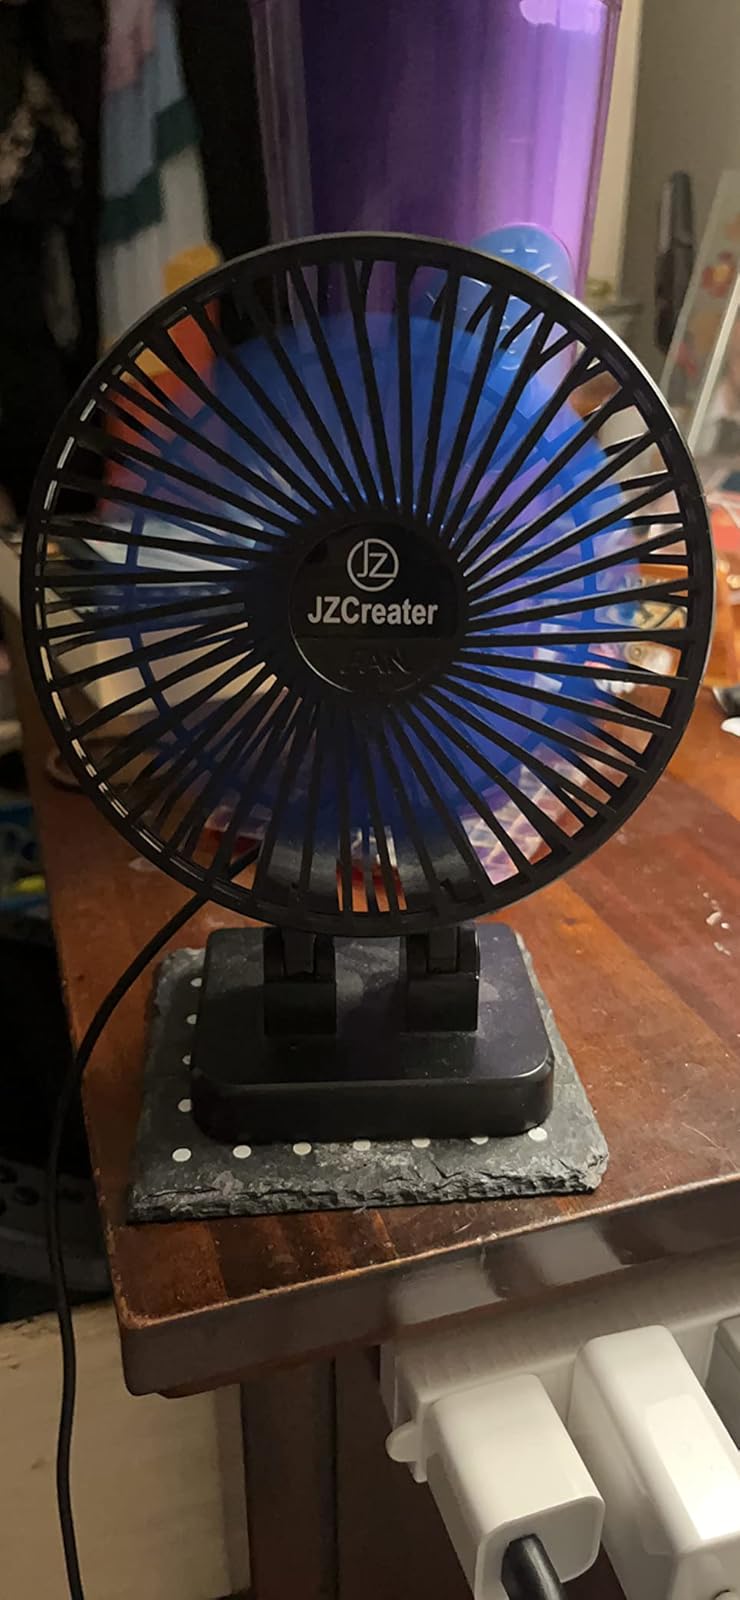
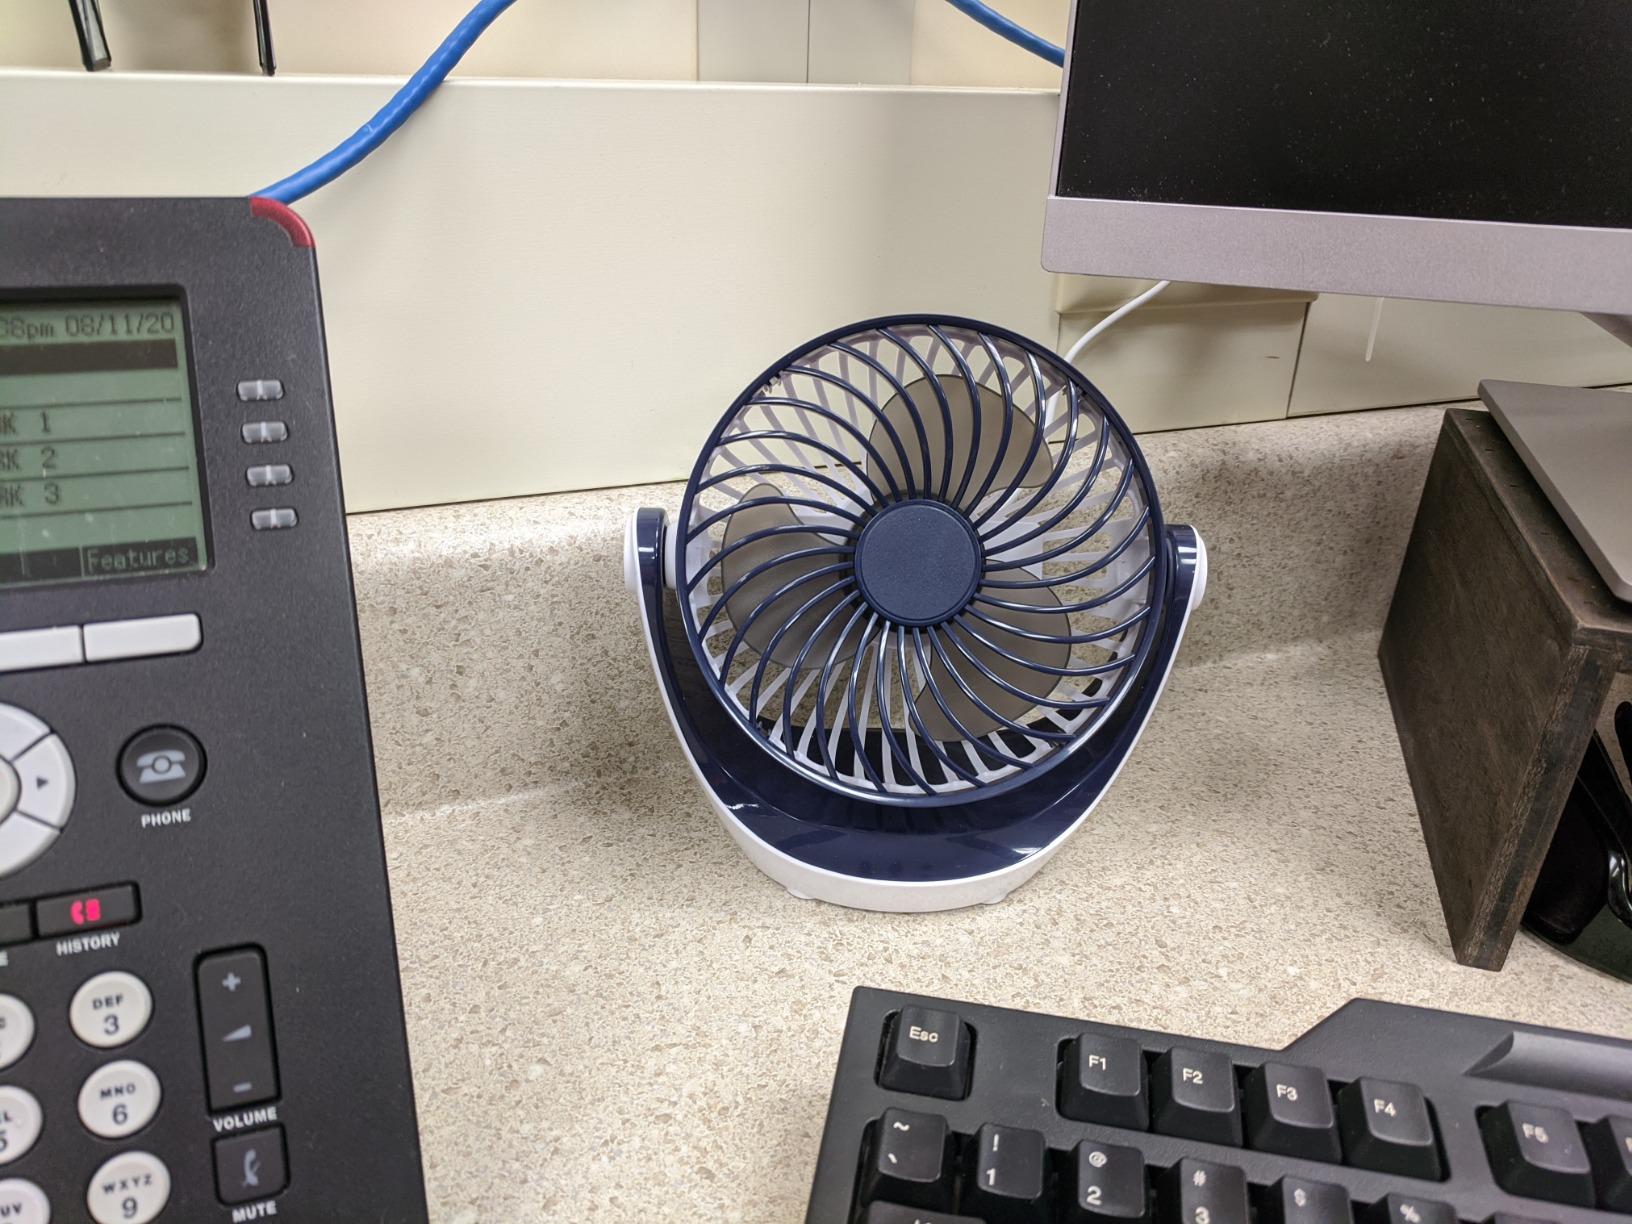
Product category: fan
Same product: no